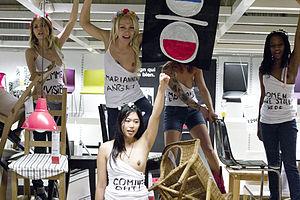
Femen est un groupe féministe d'origine ukrainienne, fondé à Kiev en 2008 par Anna Hutsol, Oksana Chatchko et Oleksandra Shevchenko. Le mouvement est actuellement représenté dans huit pays. Sa présidente à l'international est Inna Shevchenko.